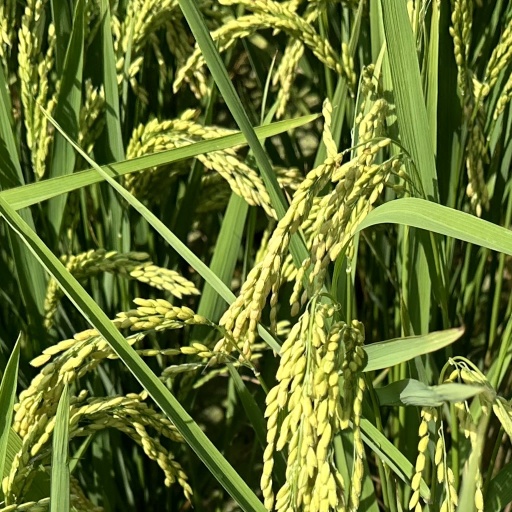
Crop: rice